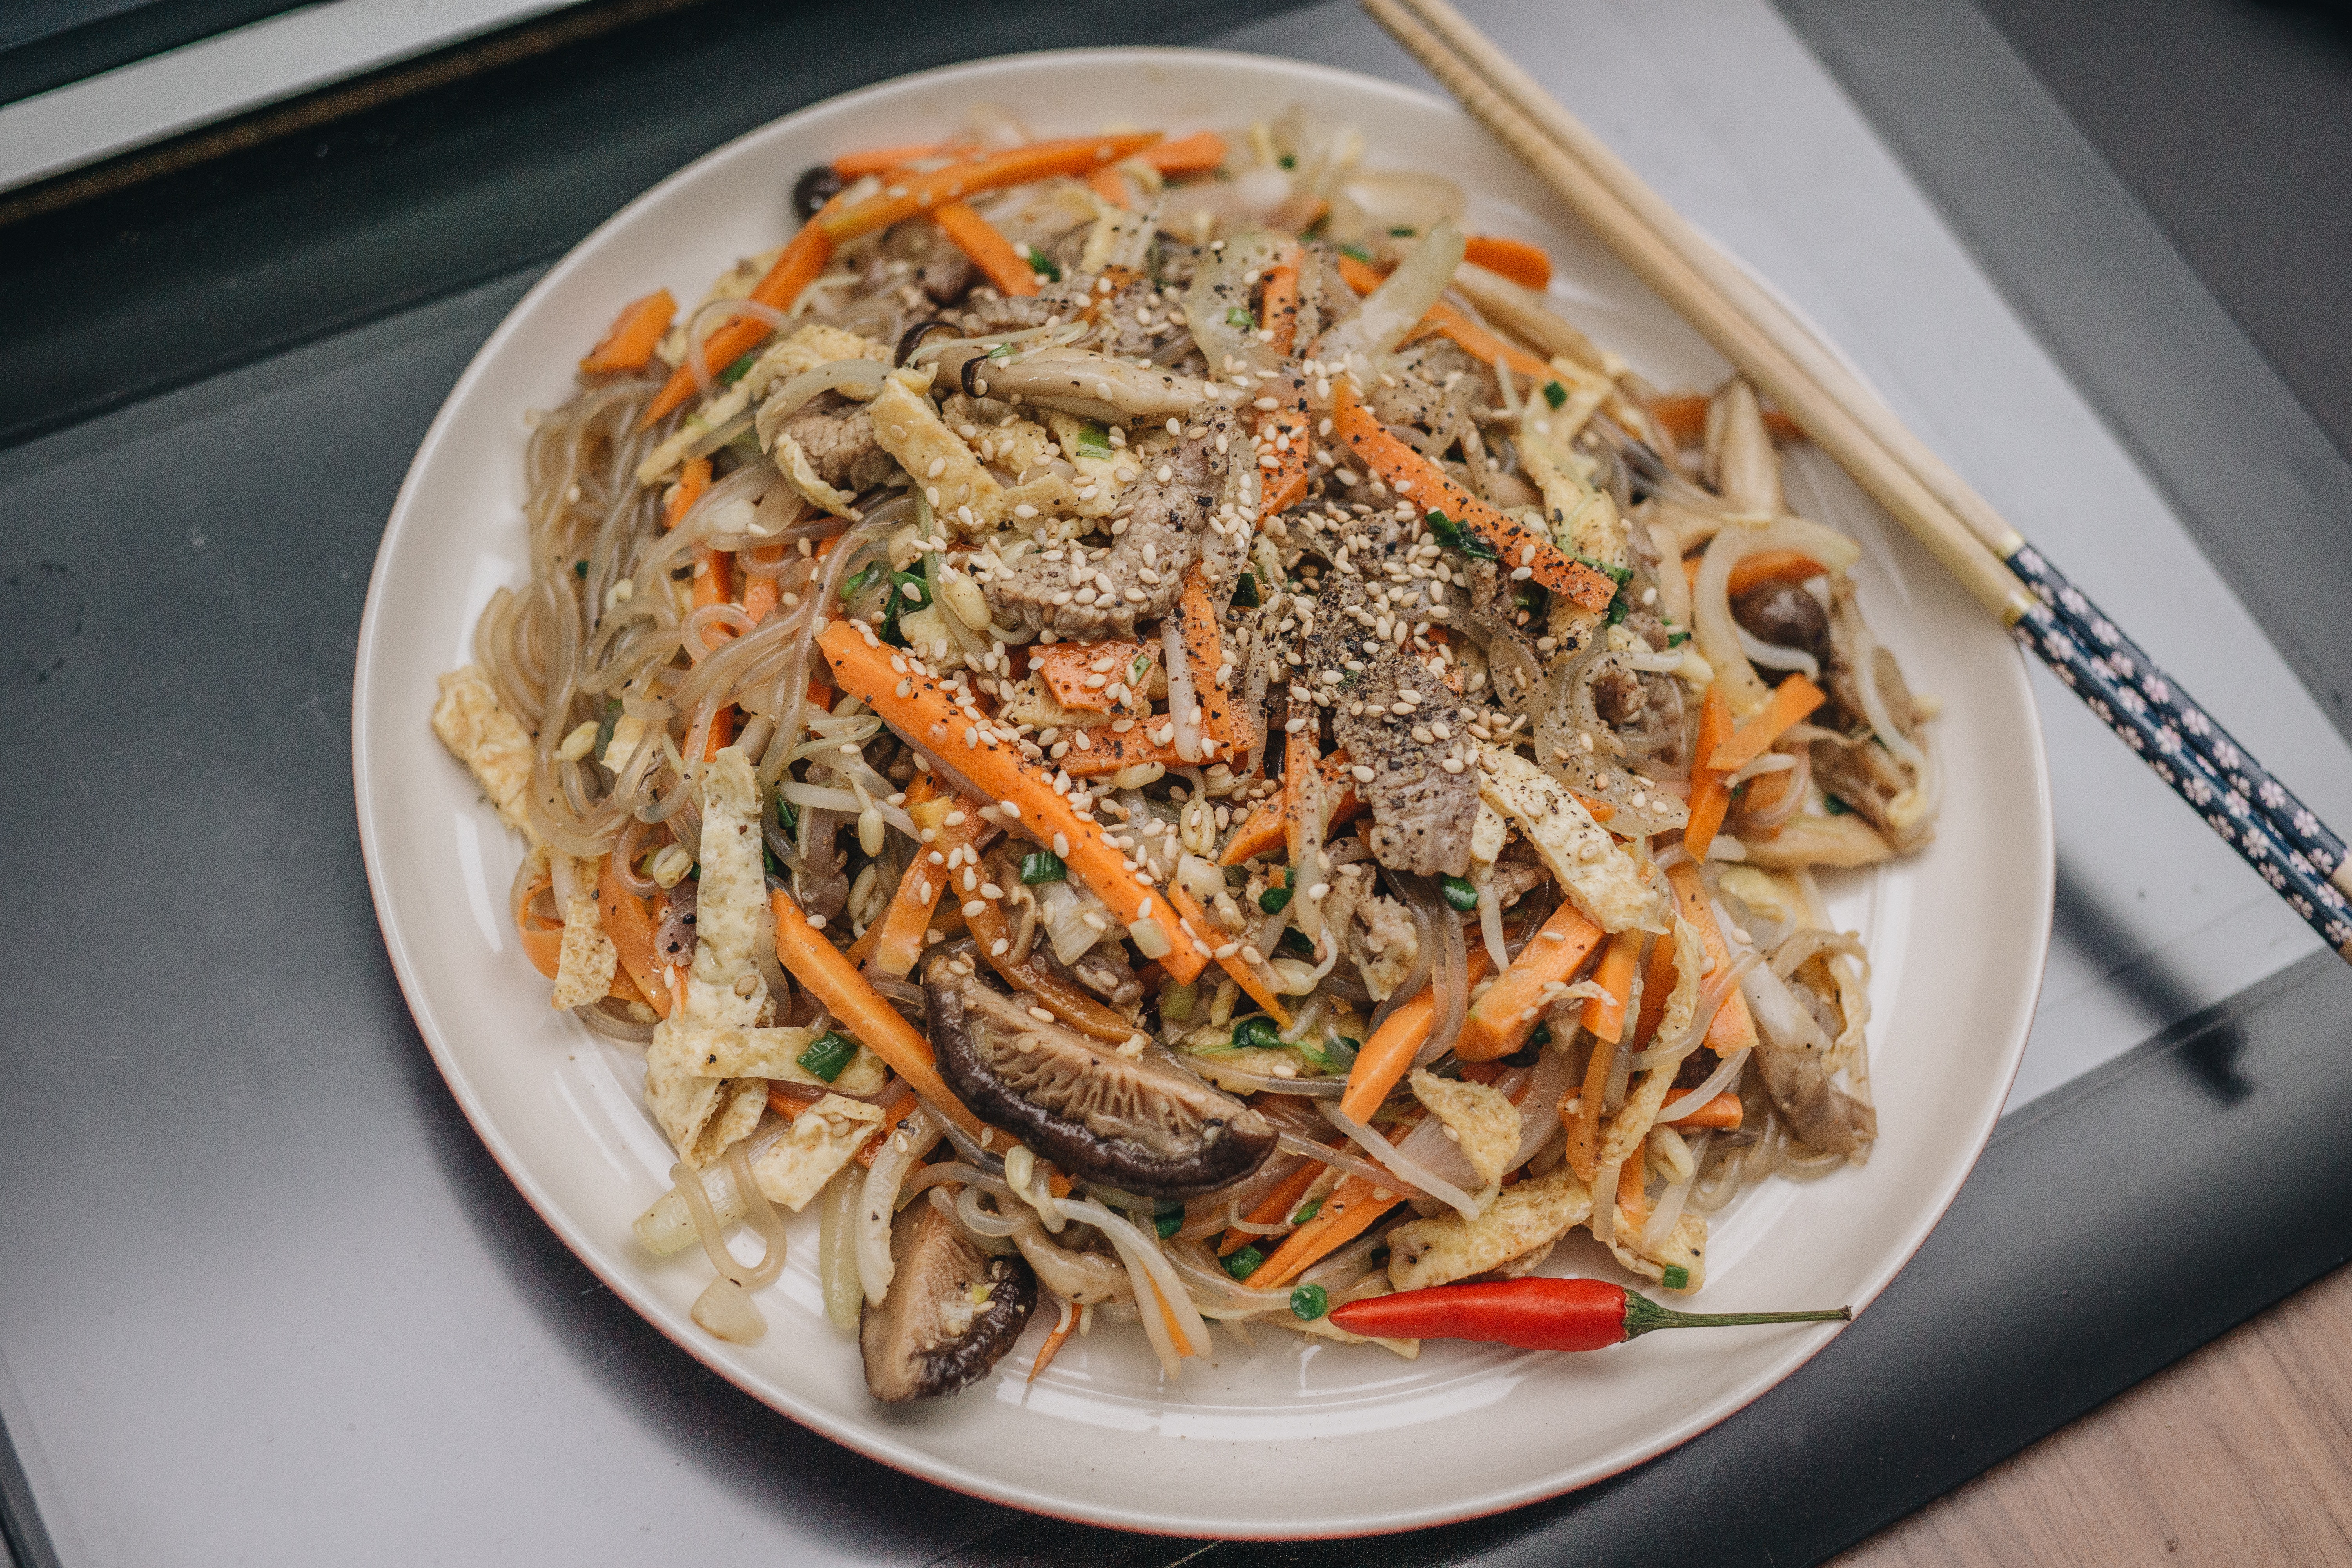
dish, cuisine, food, yaki udon, japchae, ingredient, n m, pad thai, yakisoba, produce, chinese food, Karedok, thai food, Moo shu pork, recipe, noodle, meat, Drunken noodles, fried noodles, chow mein, lo mein, chinese noodles, pancit, rice noodles, chop suey, salad, hokkien mee, korean food, shahe fen, cellophane noodles, char kway teow